Nieuwerkerk aan den IJssel

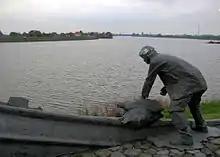
Monument to the plugging of the dike hole by skipper Evegroen during the North Sea Flood of 1953

Nieuwerkerk was probably first formed circa 1250. The first reference to ""Nuwekerke"" is from 1282 when Count Floris V loaned the land between Kralingen and Gouda to a certain Traveys of Moordrecht. Another reference is from 22 January 1317 when Count William III of Holland sold the fiefdoms Capelle and Nieuwerkerk to John III van de Werve, Lord of Hovorst for 325 Dutch Pounds.